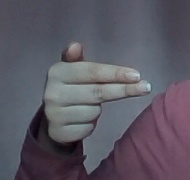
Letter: ghain